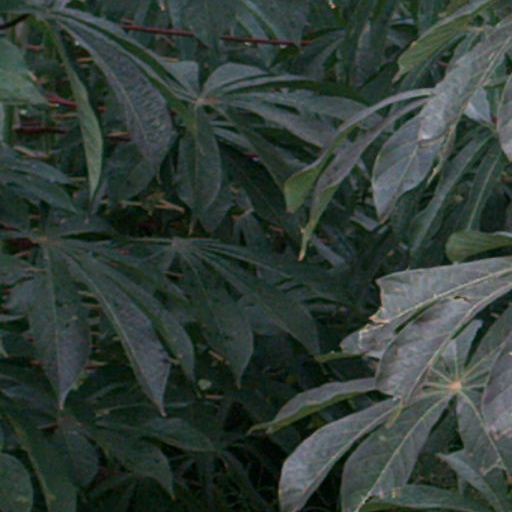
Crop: cassava